Maria de Luna

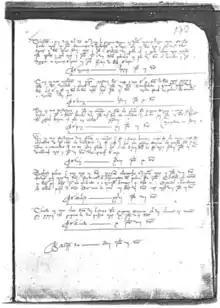
Inventory of items María de Luna's household used.

Records of Maria de Luna's court's food consumption, purchases, food quality and quantity, and methods of preparation have implications for structures of daily life in the Iberian Peninsula during the early fifteenth century. Compared to those surviving for other households of similar rank in this period, the accounts of Maria de Luna in "Food in the Accounts of a Travelling lady: Maria de Luna, queen of Aragon, in 1403" contain more detail, describing specific dishes cooked for the queen's table, the food consumption per person, the weight of the animals used for meat, and the amounts of wheat used to make a certain quantity of bread.